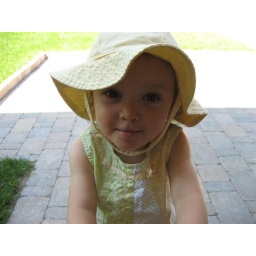
Lily in the yellow hat